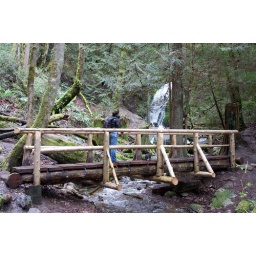
Amanda and Chloe crosses a wooden bridge that crosses over a stream. In the background are the Coal Creek Falls.